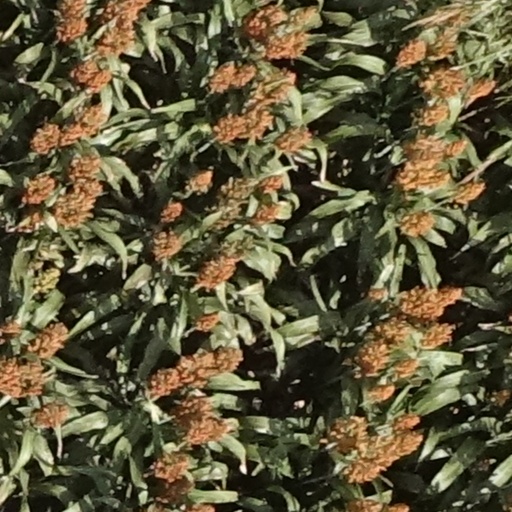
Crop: sorghum